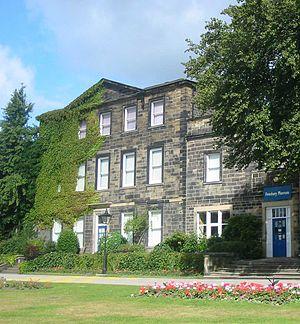
Cette liste des musées du West Yorkshire, Angleterre contient des musées qui sont définis dans ce contexte comme des institutions qui recueillent et soignent des objets d'intérêt culturel, artistique, scientifique ou historique. leurs collections ou expositions connexes disponibles pour la consultation publique. Sont également inclus les galeries d'art à but non lucratif et les galeries d'art universitaires. Les musées virtuels ne sont pas inclus.